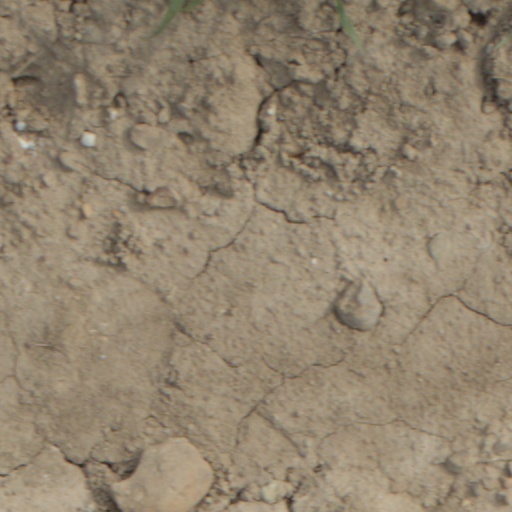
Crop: wheat